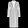
Label: Coat